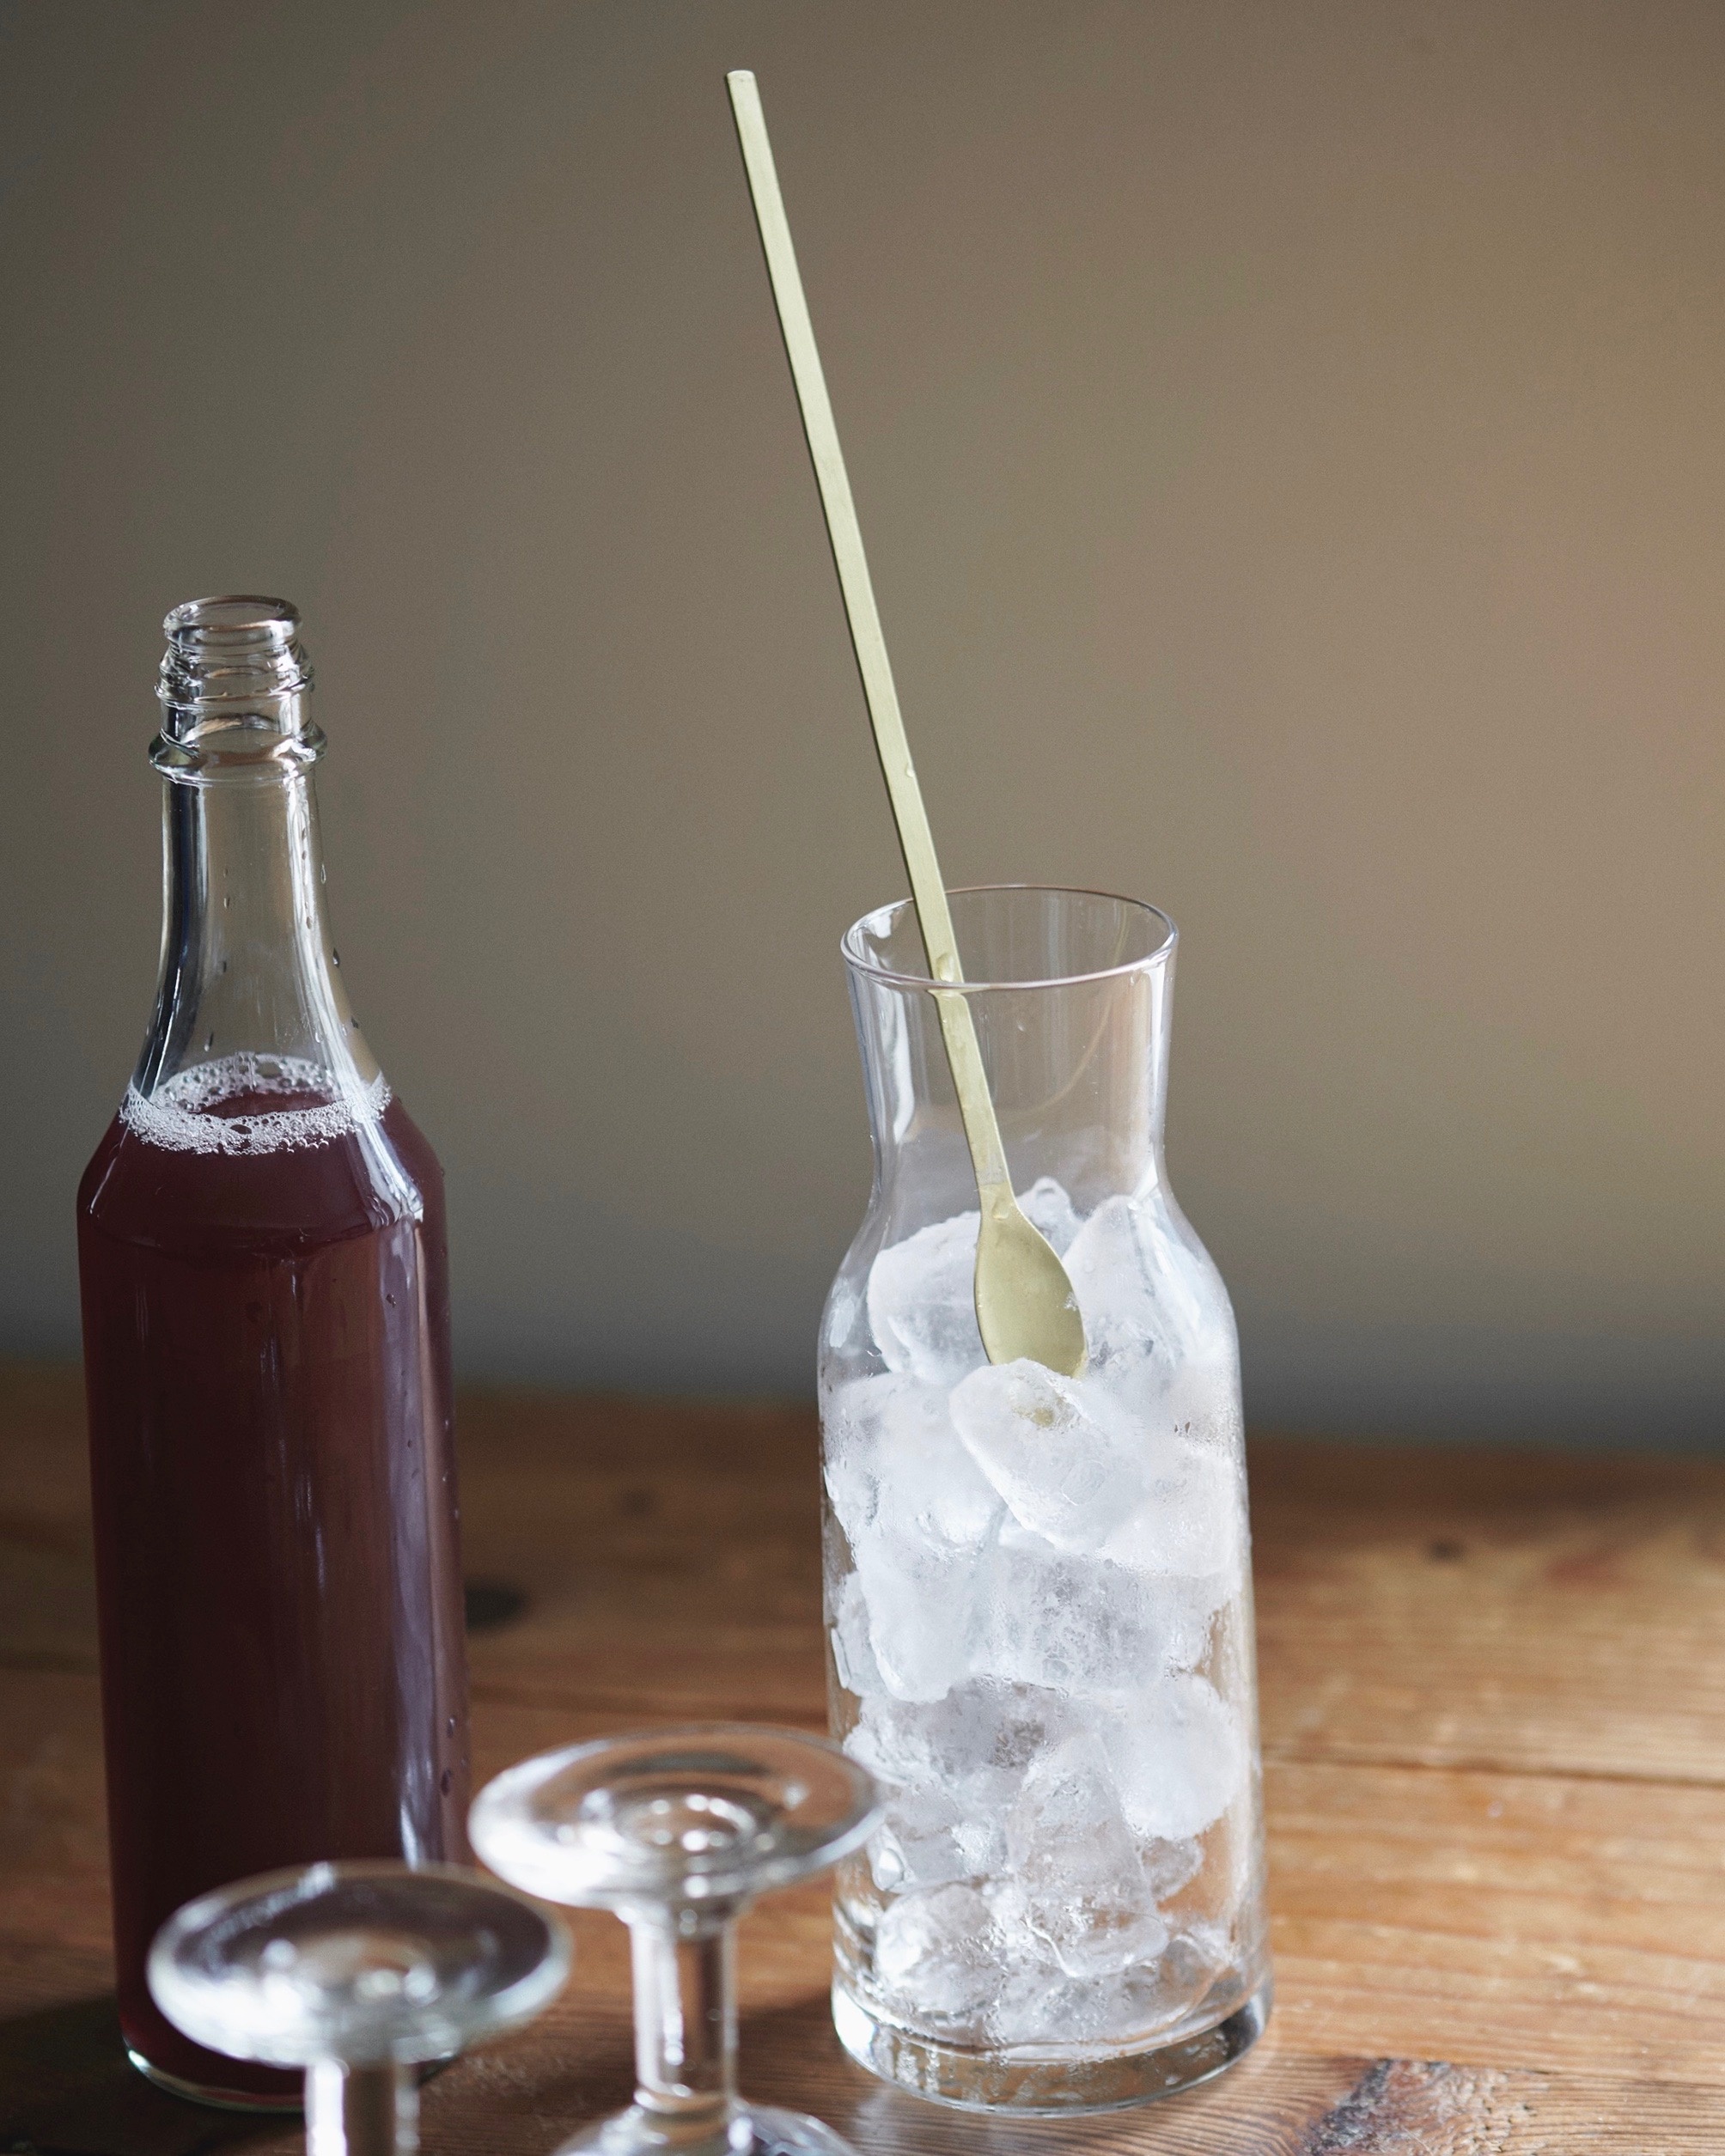
Brass Muddler
A handy, long spoon for mixing syrups, ciders, cocktails, or scooping out the last bits at the bottom of a narrow jar. Hand-hammered in brass, . Irregularities in finish may occur. L 11" brass / made in India wipe clean, polish if necessary IHK032
Brand: Shop Fog Linen
Category: Home & Garden > Kitchen & Dining > Barware > Cocktail Shakers & Tools > Muddlers